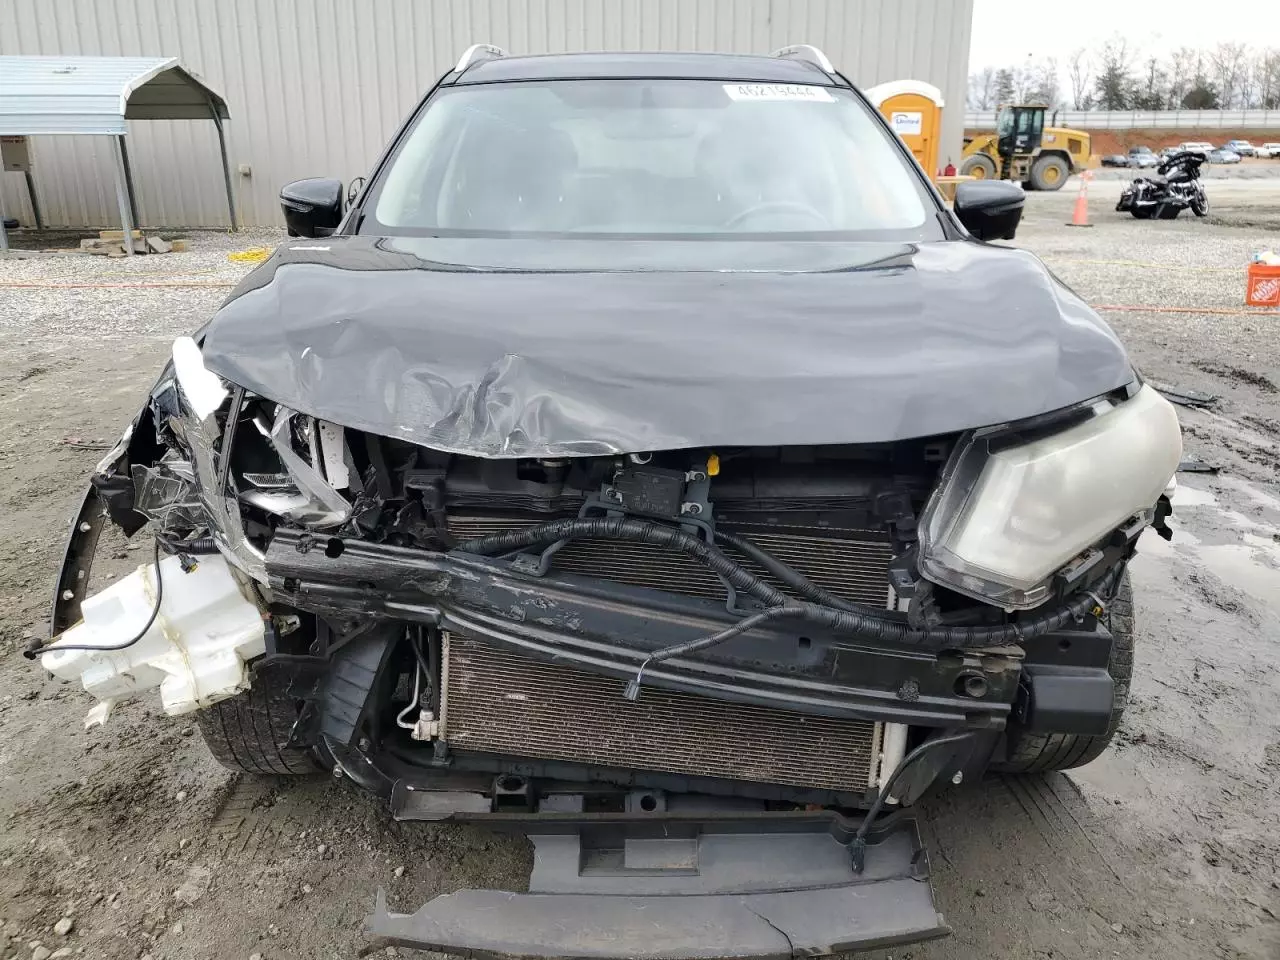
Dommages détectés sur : plaque d'immatriculation avant, pare-choc avant, feu avant droit, feu avant gauche, capot, aile avant droite, aile avant gauche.
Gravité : majeur